Sven Höglund

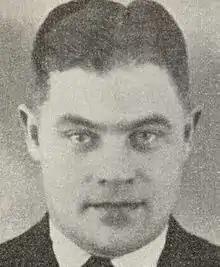

Sven Gustaf Alvar Höglund (23 October 1910 – 21 August 1995) was a Swedish cyclist who competed in the 1932 Summer Olympics. He finished eighth in the individual road race and won a bronze medal with the Swedish team. He won the team road race at the Swedish championships of 1935 and 1936 and at the 1933 Nordic Championship, where he finished second individually.